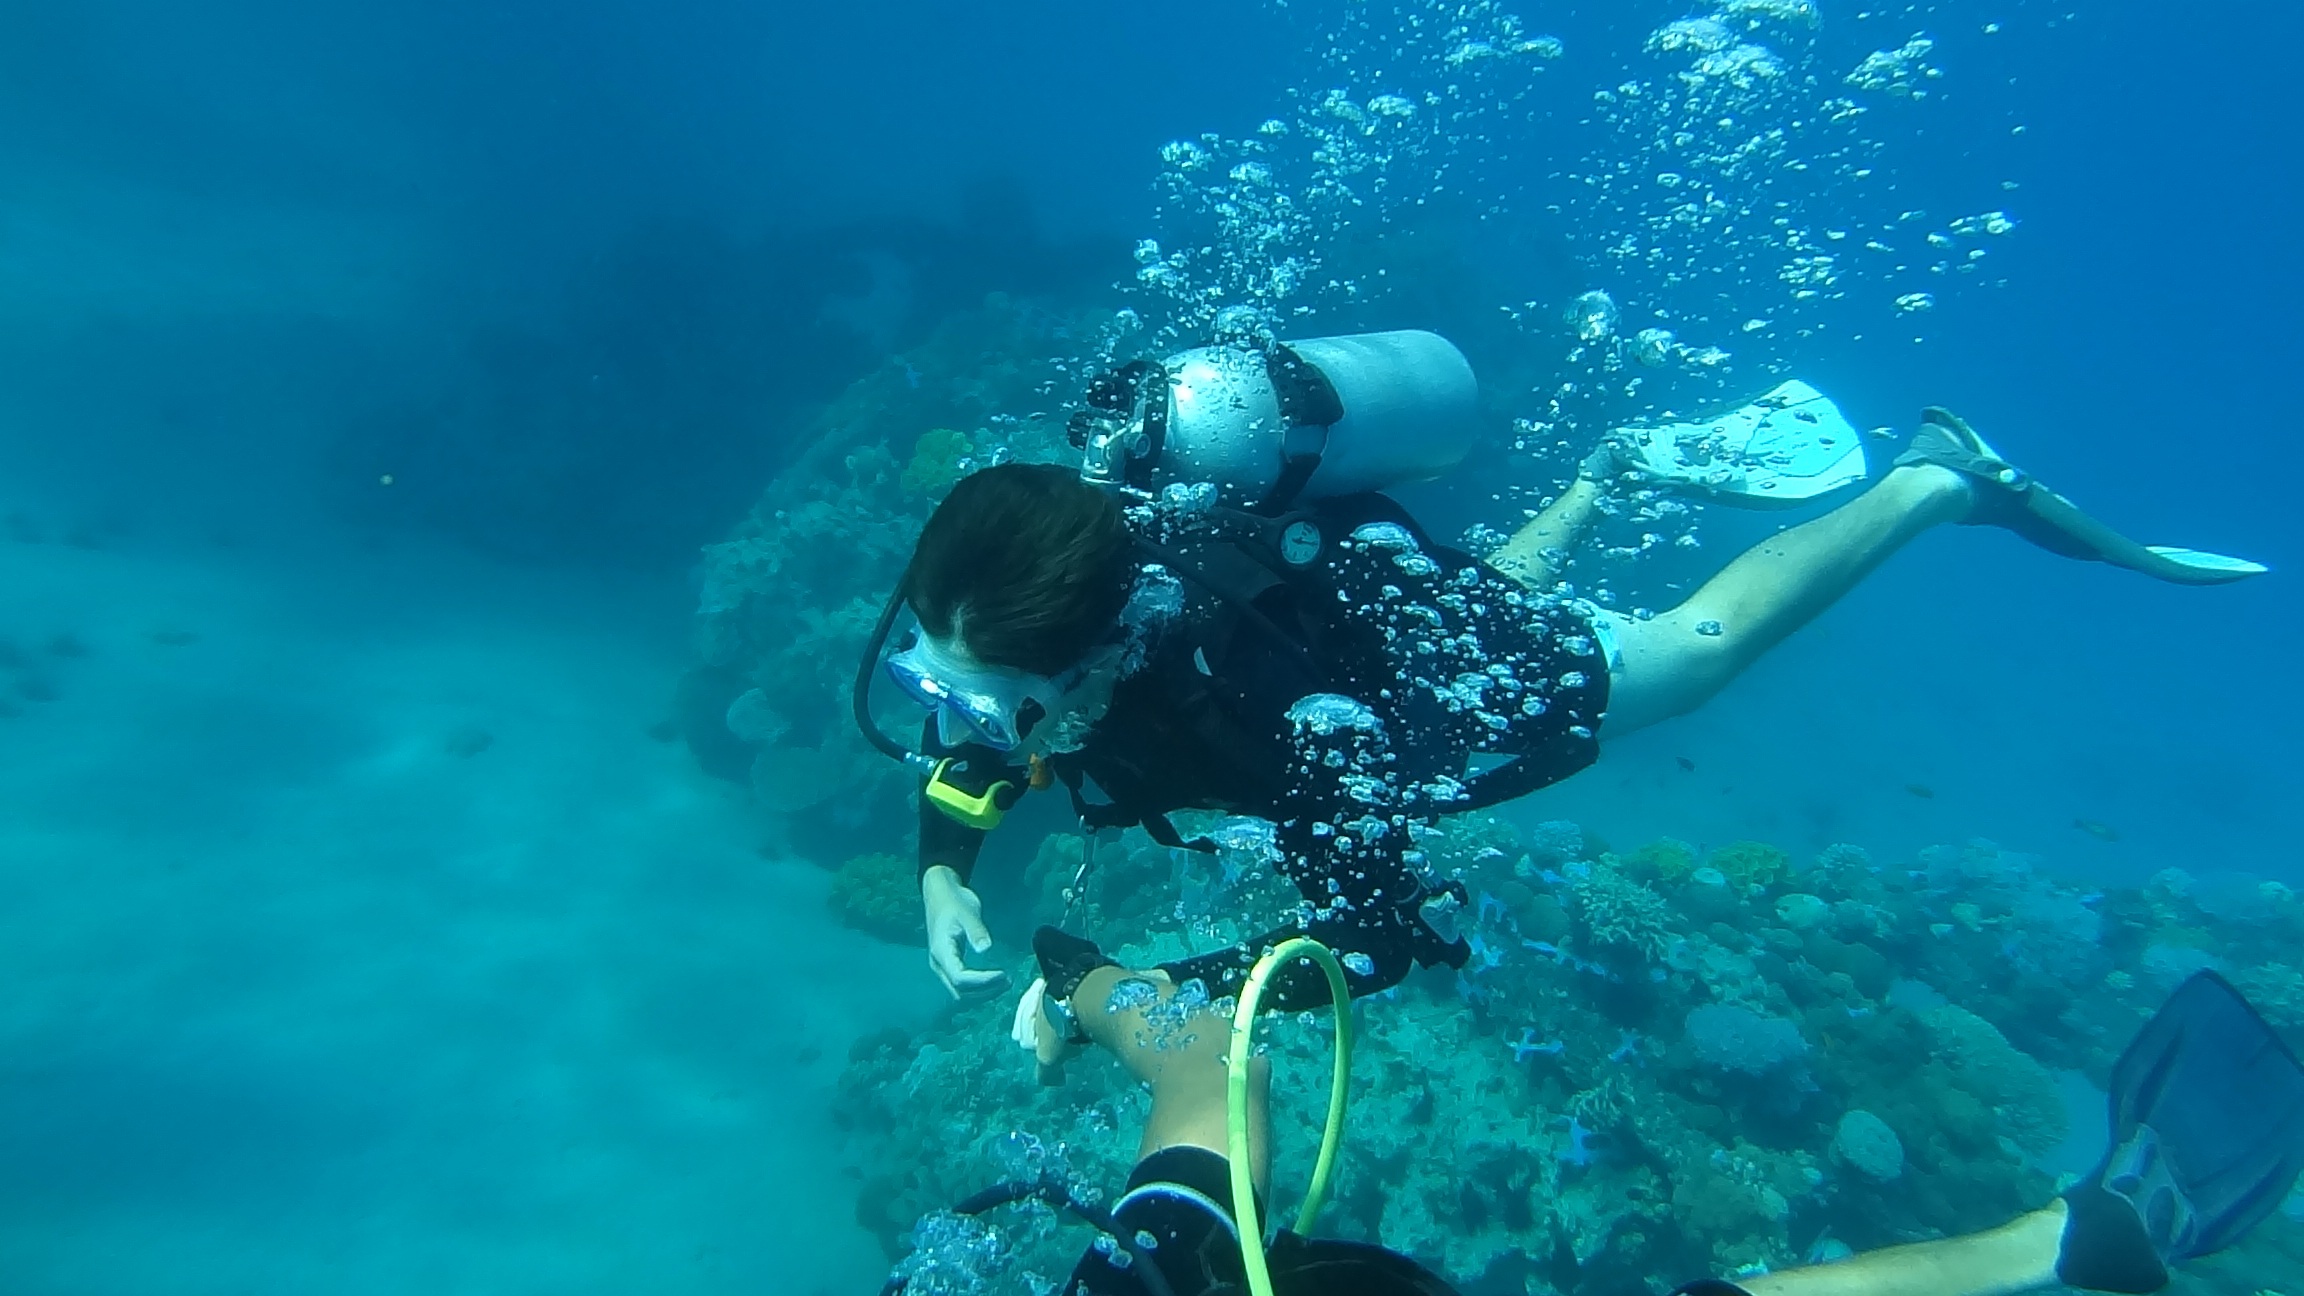
sea, water, ocean, summer, recreation, diving, underwater, biology, blue, fish, swimming, reef, dive, mask, sports, deep, marine, scuba, water sport, scuba diving, outdoor recreation, marine biology, underwater diving, divemaster